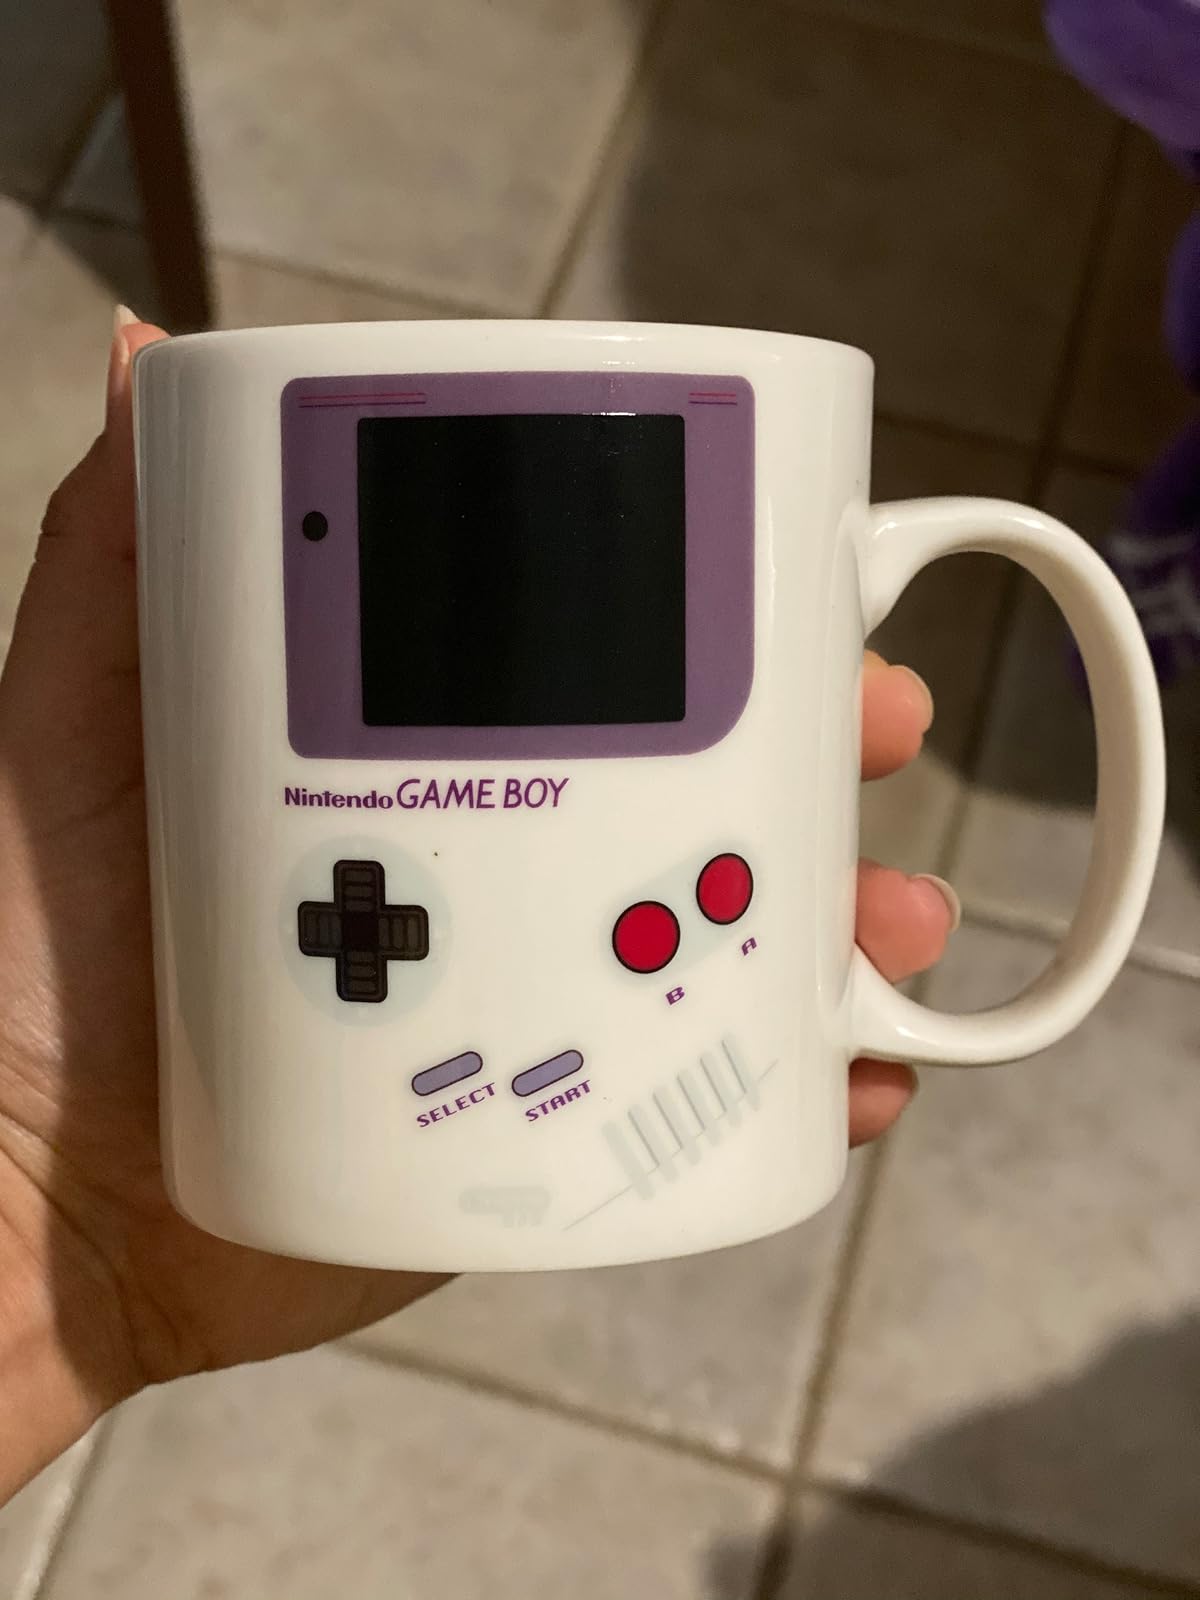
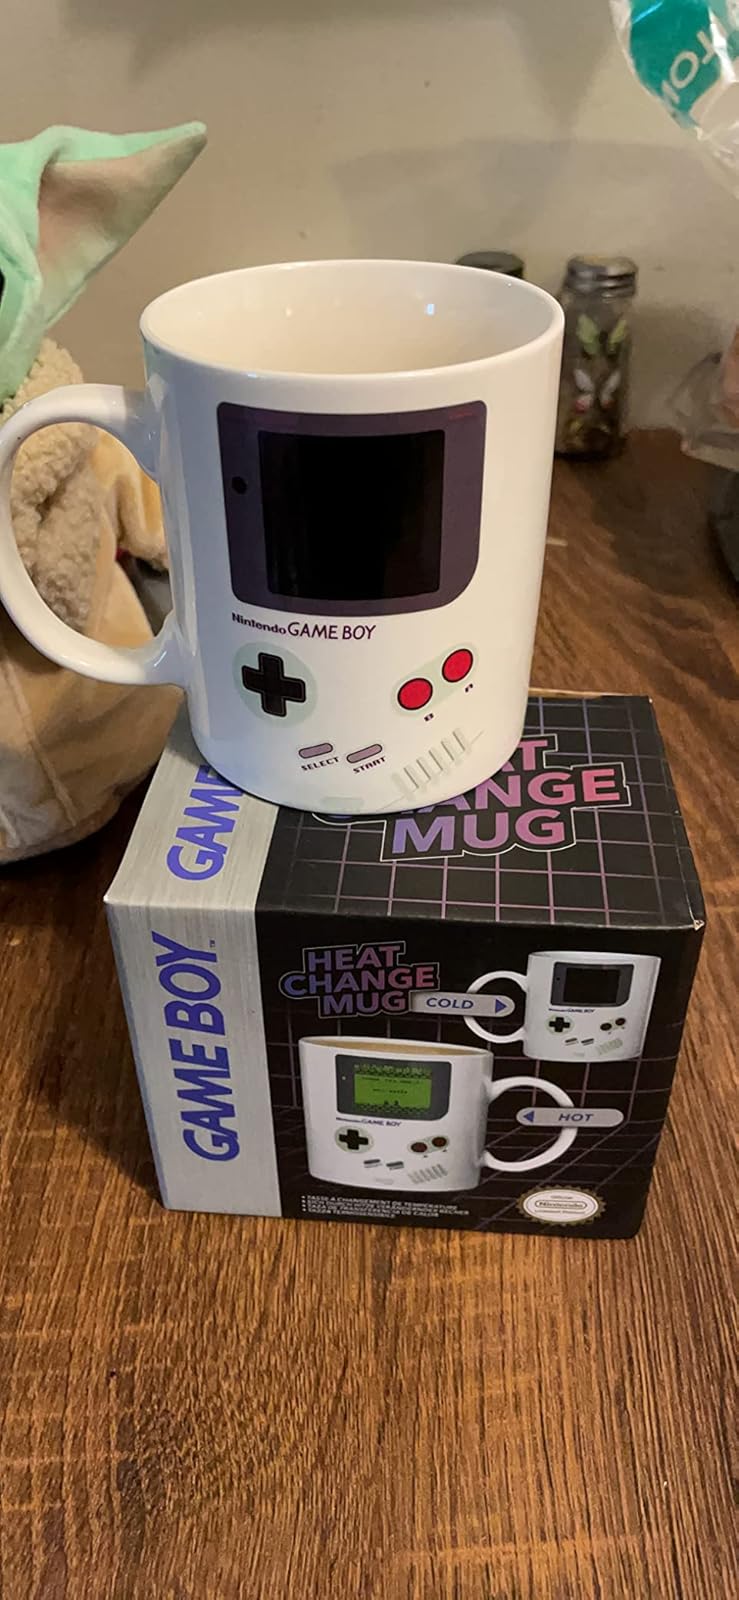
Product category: items_mug
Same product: yes